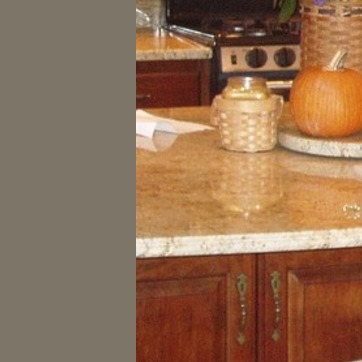
Material: polishedstone